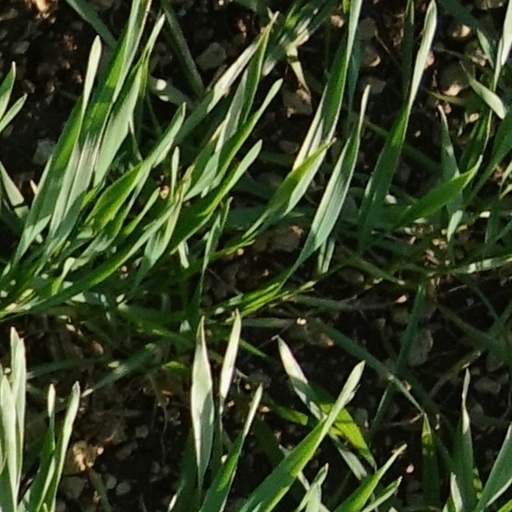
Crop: wheat